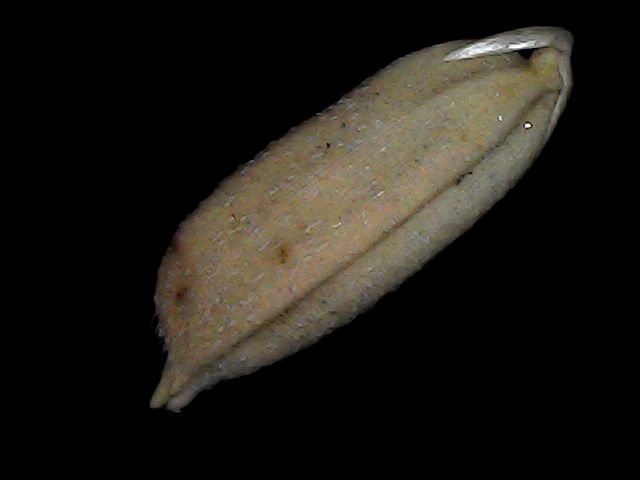
Rice variety: Bd79